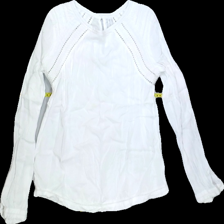
View: front
Type: Blouse
Category: Ladies
Brand: Not Applicable
Colors: White
Material: 100%viscose
Pattern: Lace
Cut: Regular, C-collar
Size: S
Season: All
Trend: No trend
Stains: Yes
Price range: <50
Recommended usage: Export